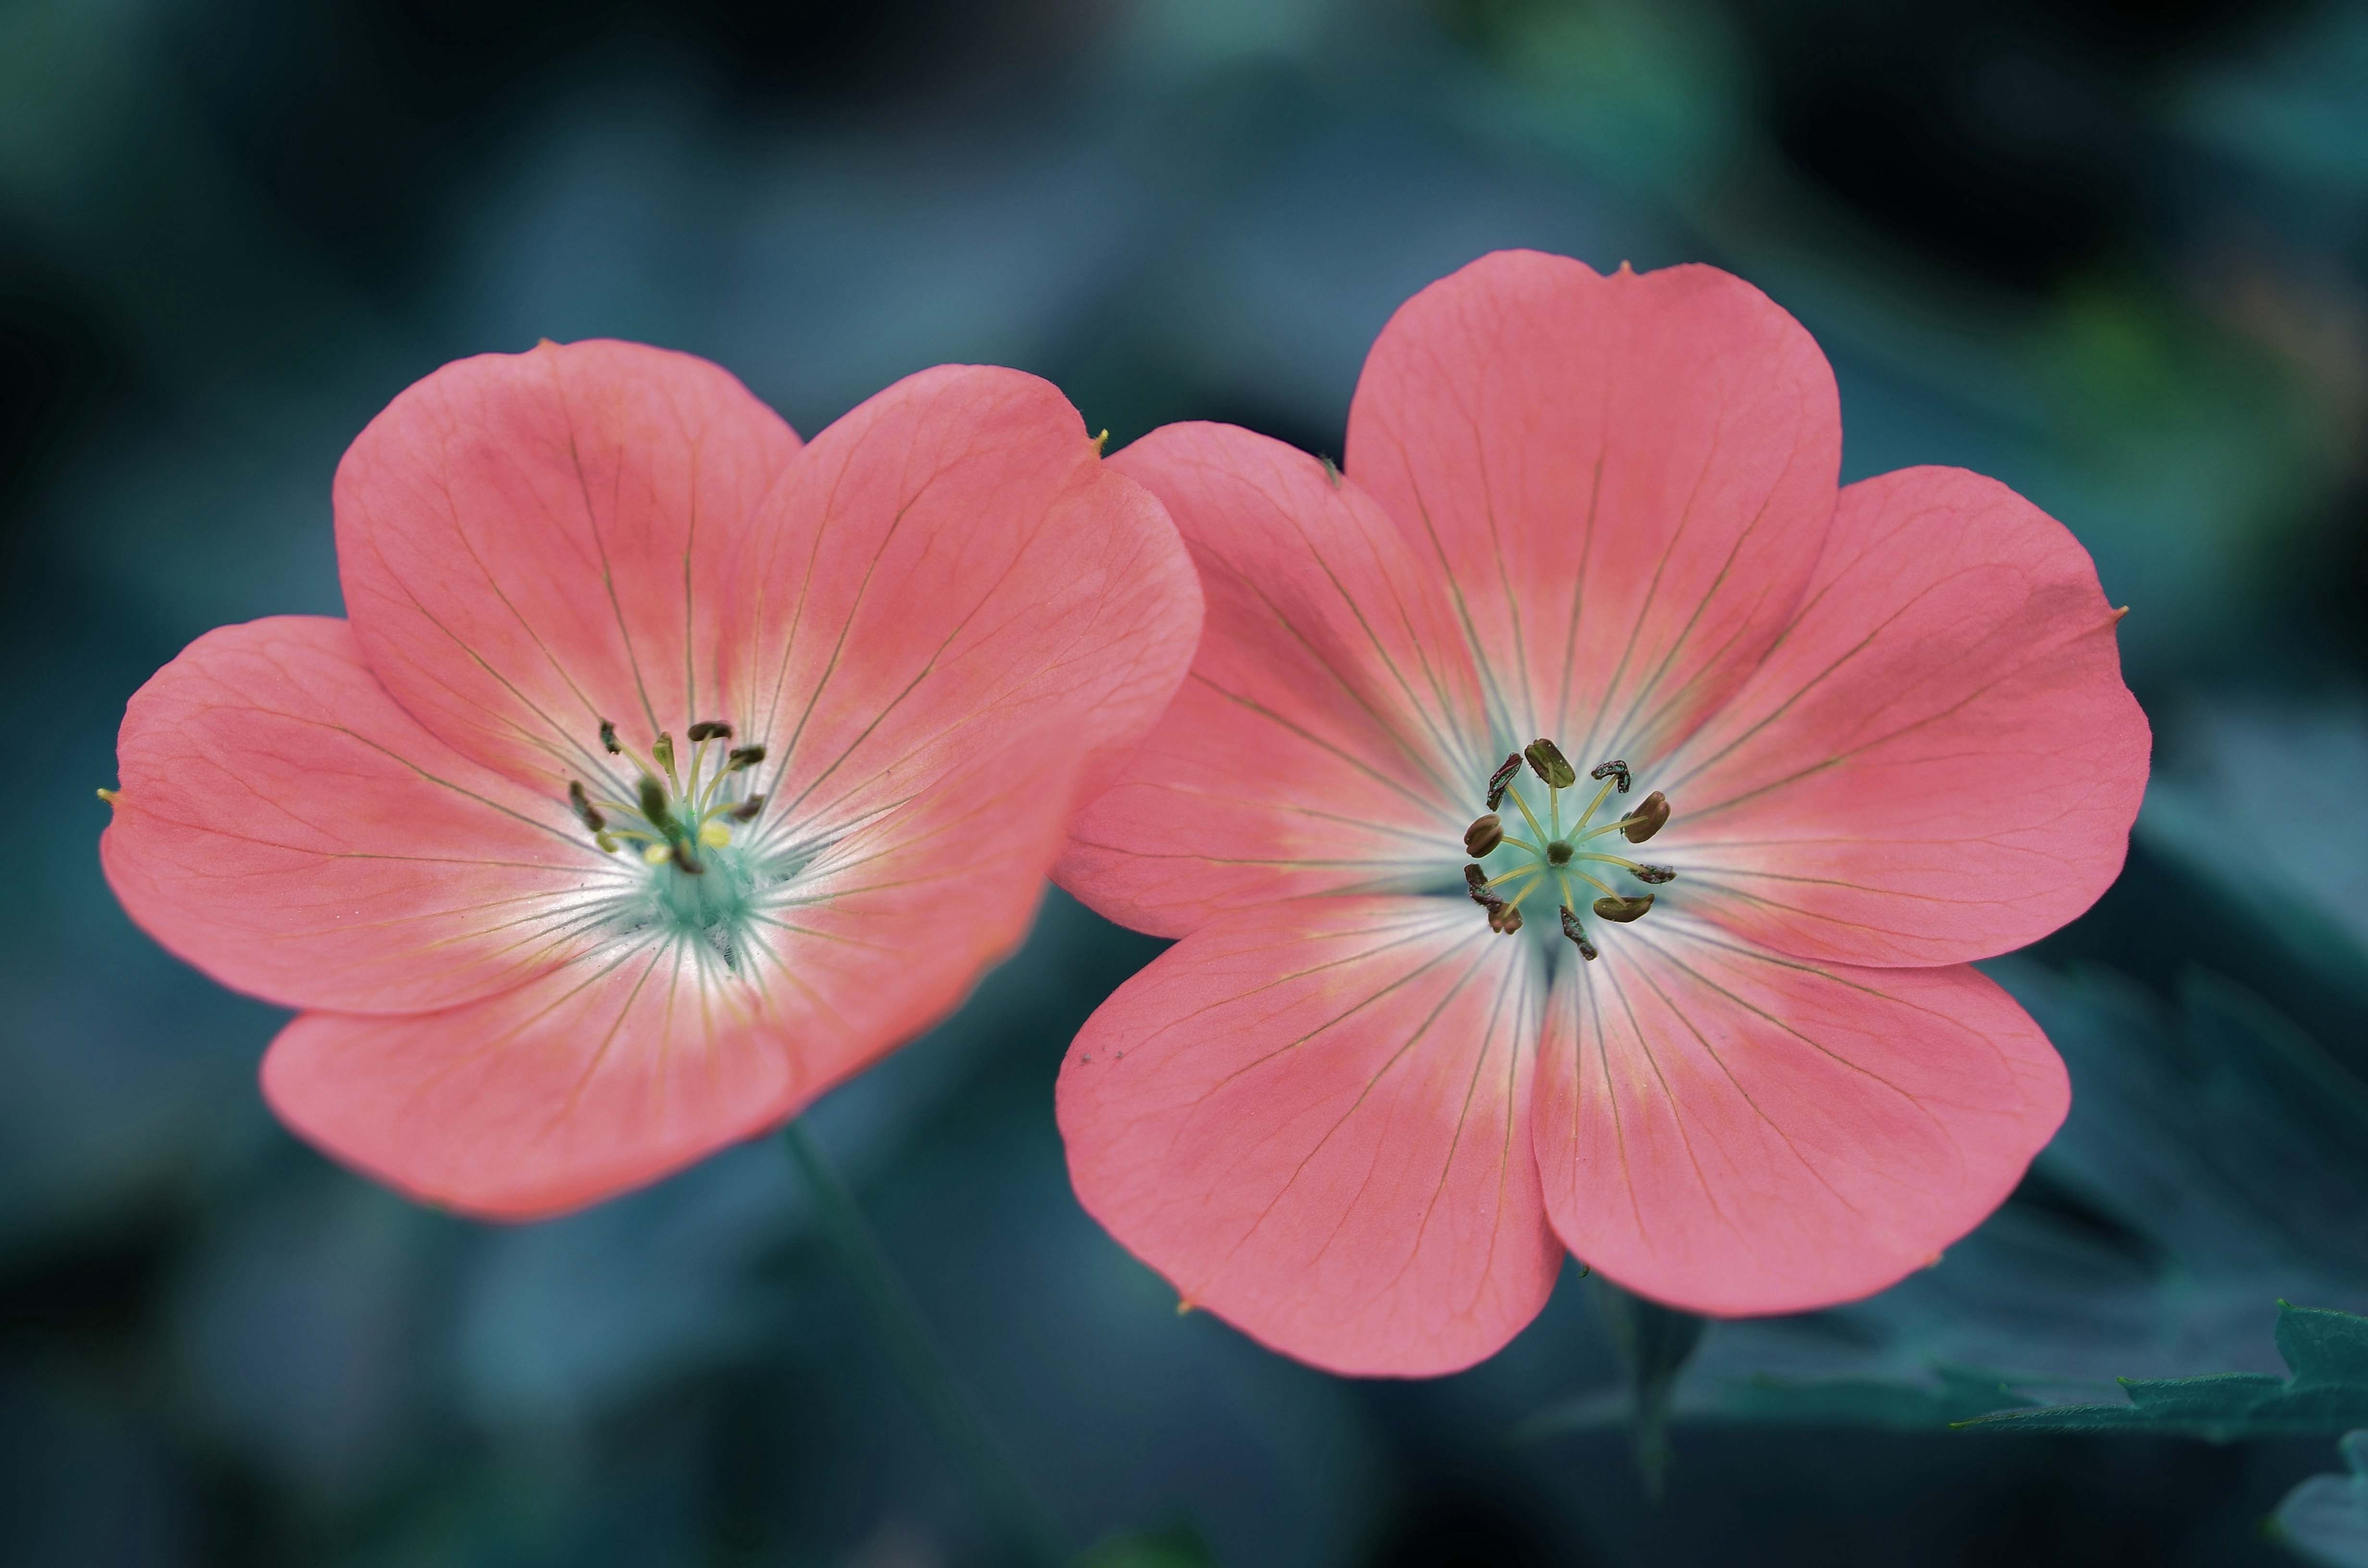
nature, blossom, plant, photography, leaf, flower, petal, bloom, floral, green, red, macro, natural, botany, garden, pink, flora, wildflower, close up, geranium, macro photography, flowering plant, annual plant, plant stem, land plant, geraniales